Royal Botanic Gardens Victoria

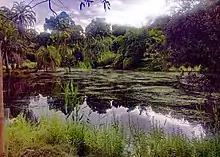
Ornamental Lake minutes before a thunderstorm

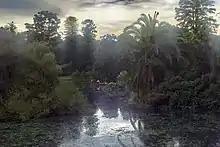
Punting on the lake at dusk, early autumn, 2020

Outside the exterior fence of the Royal Botanic Gardens is a 3.8km jogging loop known as the Tan Track or simply the Tan. It was built in the 1900s as a tanbark horseriding track; before later being converted for jogging and surfaced with a fine tan-coloured gravel, except along Anderson St which is paved. Clocks and distance markers were installed in 2011, and the track is the most well-known and well-used jogging track in Melbourne.